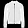
Label: Coat